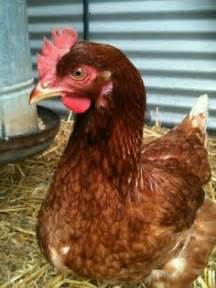
Label: chicken